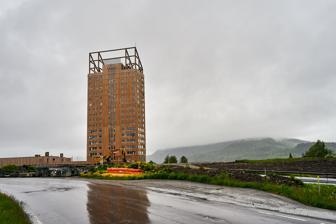
Building: Mjøstårnet
Country: Norway
Year built: 2019
Mjøstårnet is a wood hybrid building in Norway, IT was finished in 2019 Tower at Lake Mjøsa 2019 Mjøstårnet in March 2019. Mjøstårnet is an 18-storey mixed-use building in Brumunddal, Norway , completed in March 2019. At the time of completion, it was officially the world's tallest wooden building , at 85.4 m (280 ft) tall, before being surpassed by Ascent MKE in August 2022. Mjøstårnet translates as "the tower of lake Mjøsa ". The building is named after Norway's biggest lake, which is 100 km away from Oslo. Mjøstårnet has a combined floor area of around 11,300 m 2 (122,000 sq ft). The building offers a hotel, apartments, offices, a restaurant and common areas, as well as a swimming pool in the adjacent first-floor extension. This is about 4,700 m 2 (51,000 sq ft) in size and also built in wood. Design Mjøstårnet was designed by Norwegian studio Voll Arkitekter for AB Invest . Timber structures were installed by Norwegian firm Moelven Limtre, including load-bearing structures in glued laminated timber . Cross laminated timber were used for stairwells, elevator shafts and balconies. As the main vertical/lateral structural elements and the floor spanning systems of Mjøstårnet are constructed from timber, the building is considered an all-timber structure. An all-timber structure may include the use of localized non-timber connections between timber elements. It may also include non-timber floors as long as the decks are supported by a primary structure made in timber (resting on timber beams). In Mjøstårnet, concrete slabs were used on the top seven floors in order to handle comfort criteria and acoustics. Notable examples The next tallest wooden building is the 84 m (276 ft), 24-storey high HoHo Tower in Vienna , Austria. However, this building is a timber-concrete composite building since it has a concrete core stabilizing the building, according to the definition of CTBUH. The Japanese wood products company Sumitomo Forestry is proposing to build the W350 Project a 350 m (1,150 ft), 70-floor tower to commemorate its 350th anniversary in 2041. References